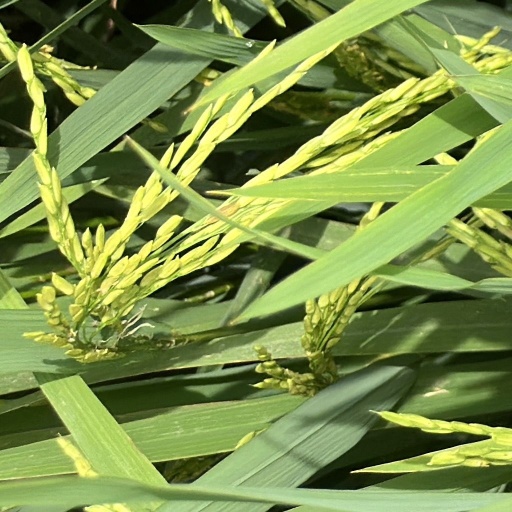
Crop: rice